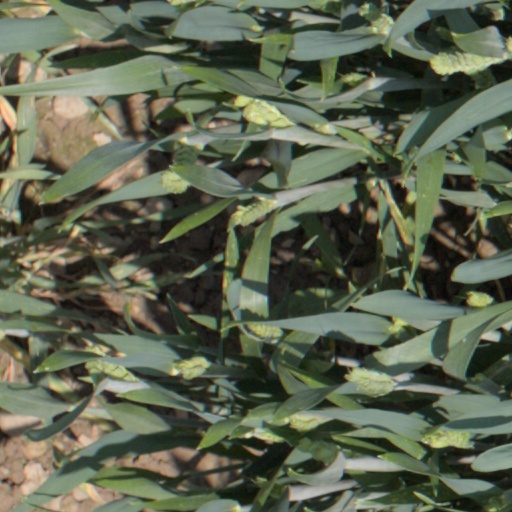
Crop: wheat